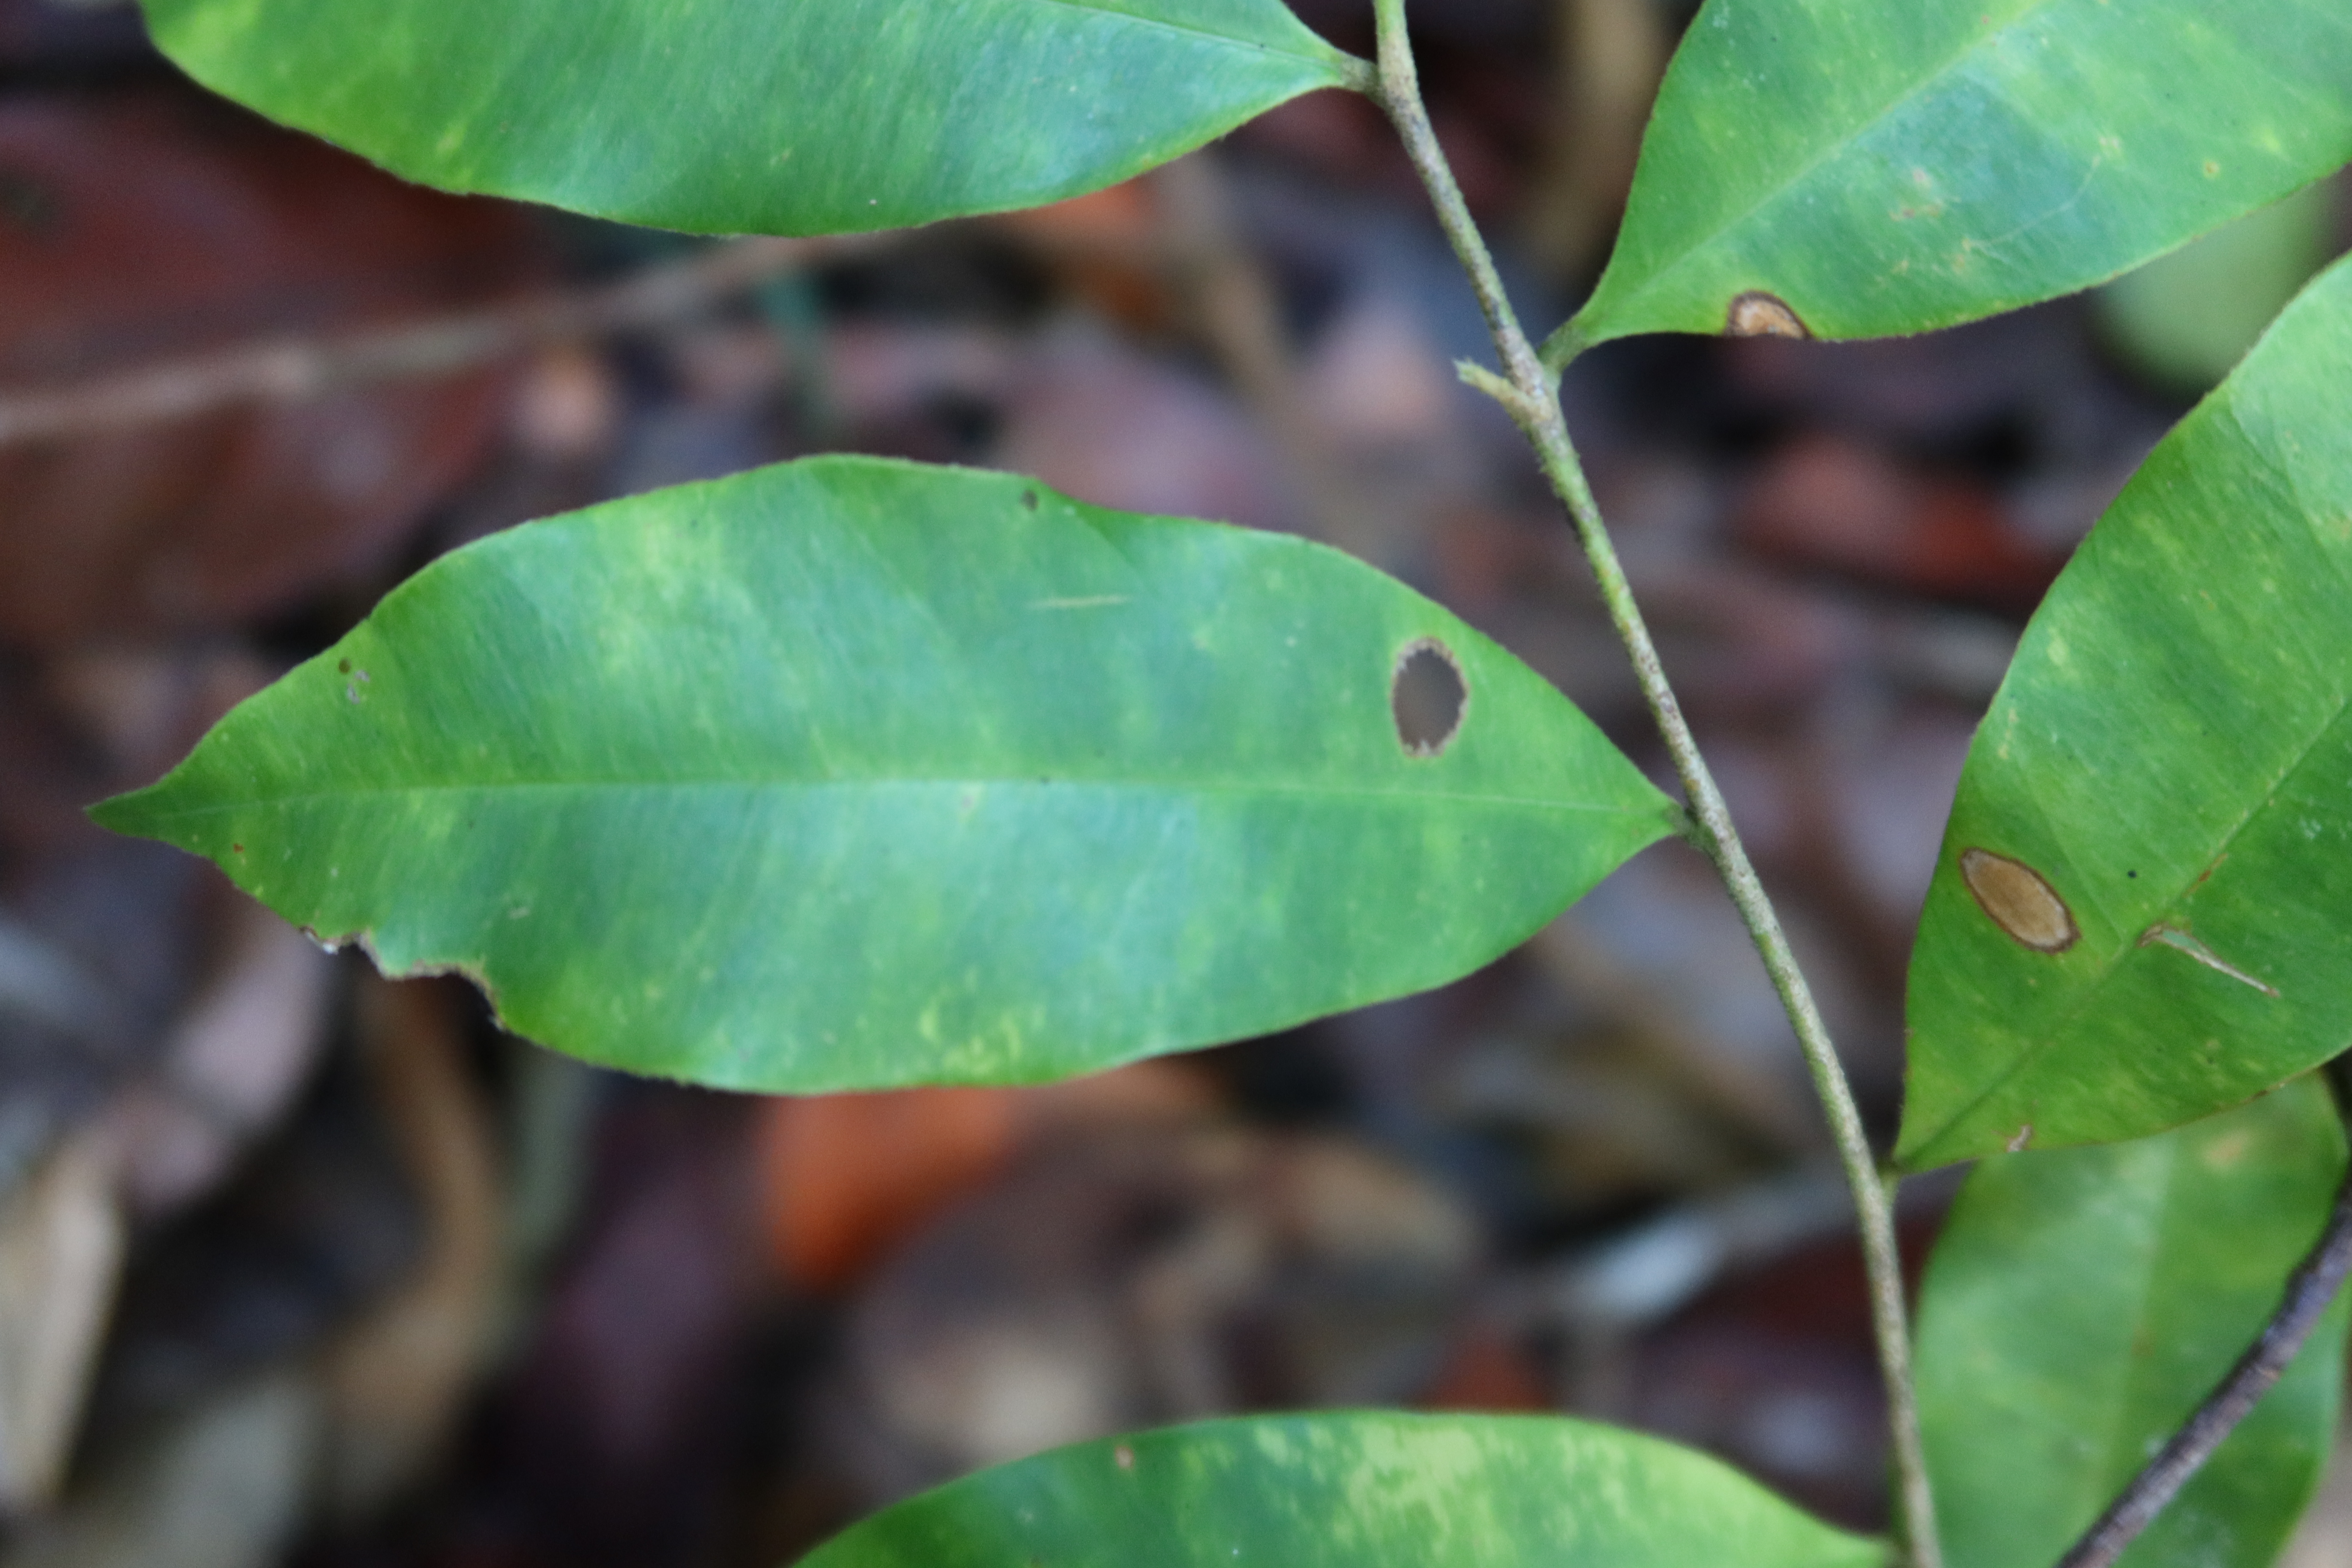
Label: Brown spots